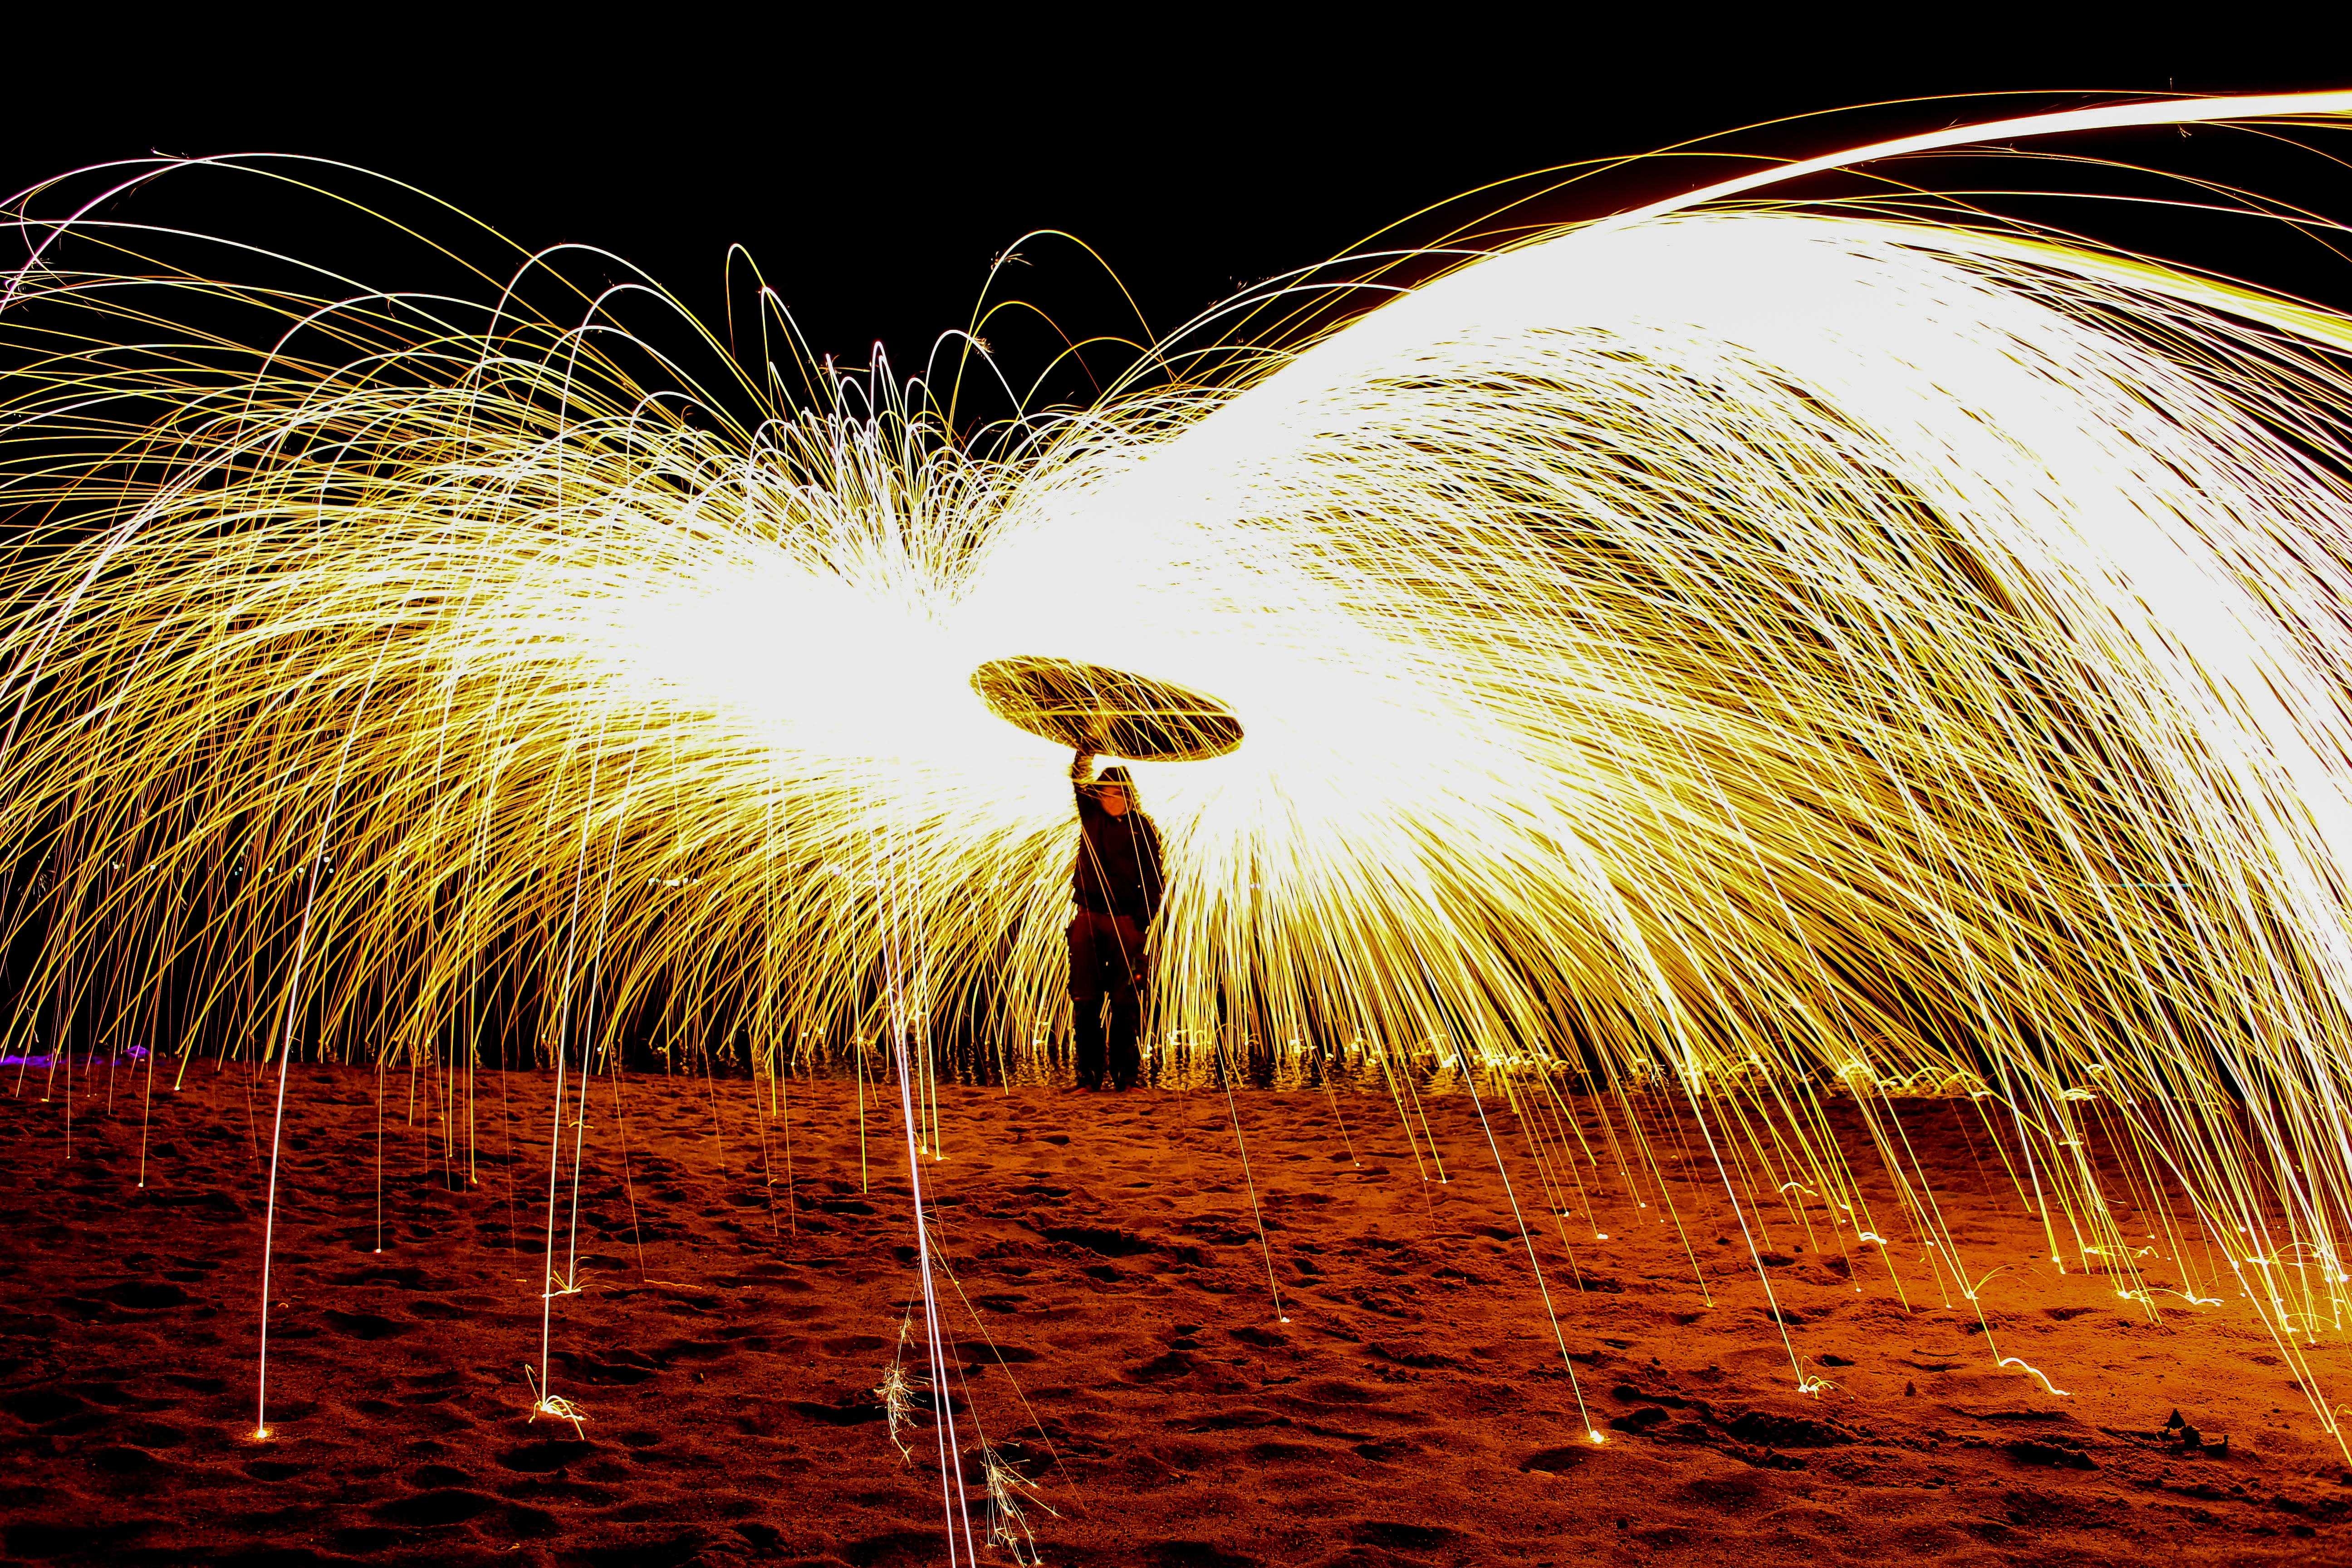
beach, light, night, sunlight, kindle, evening, reflection, long exposure, radio, light painting, lights, fireworks, hell, mood, enlightenment, enlightened, light source, lights game, light effects, steel wool, arecales